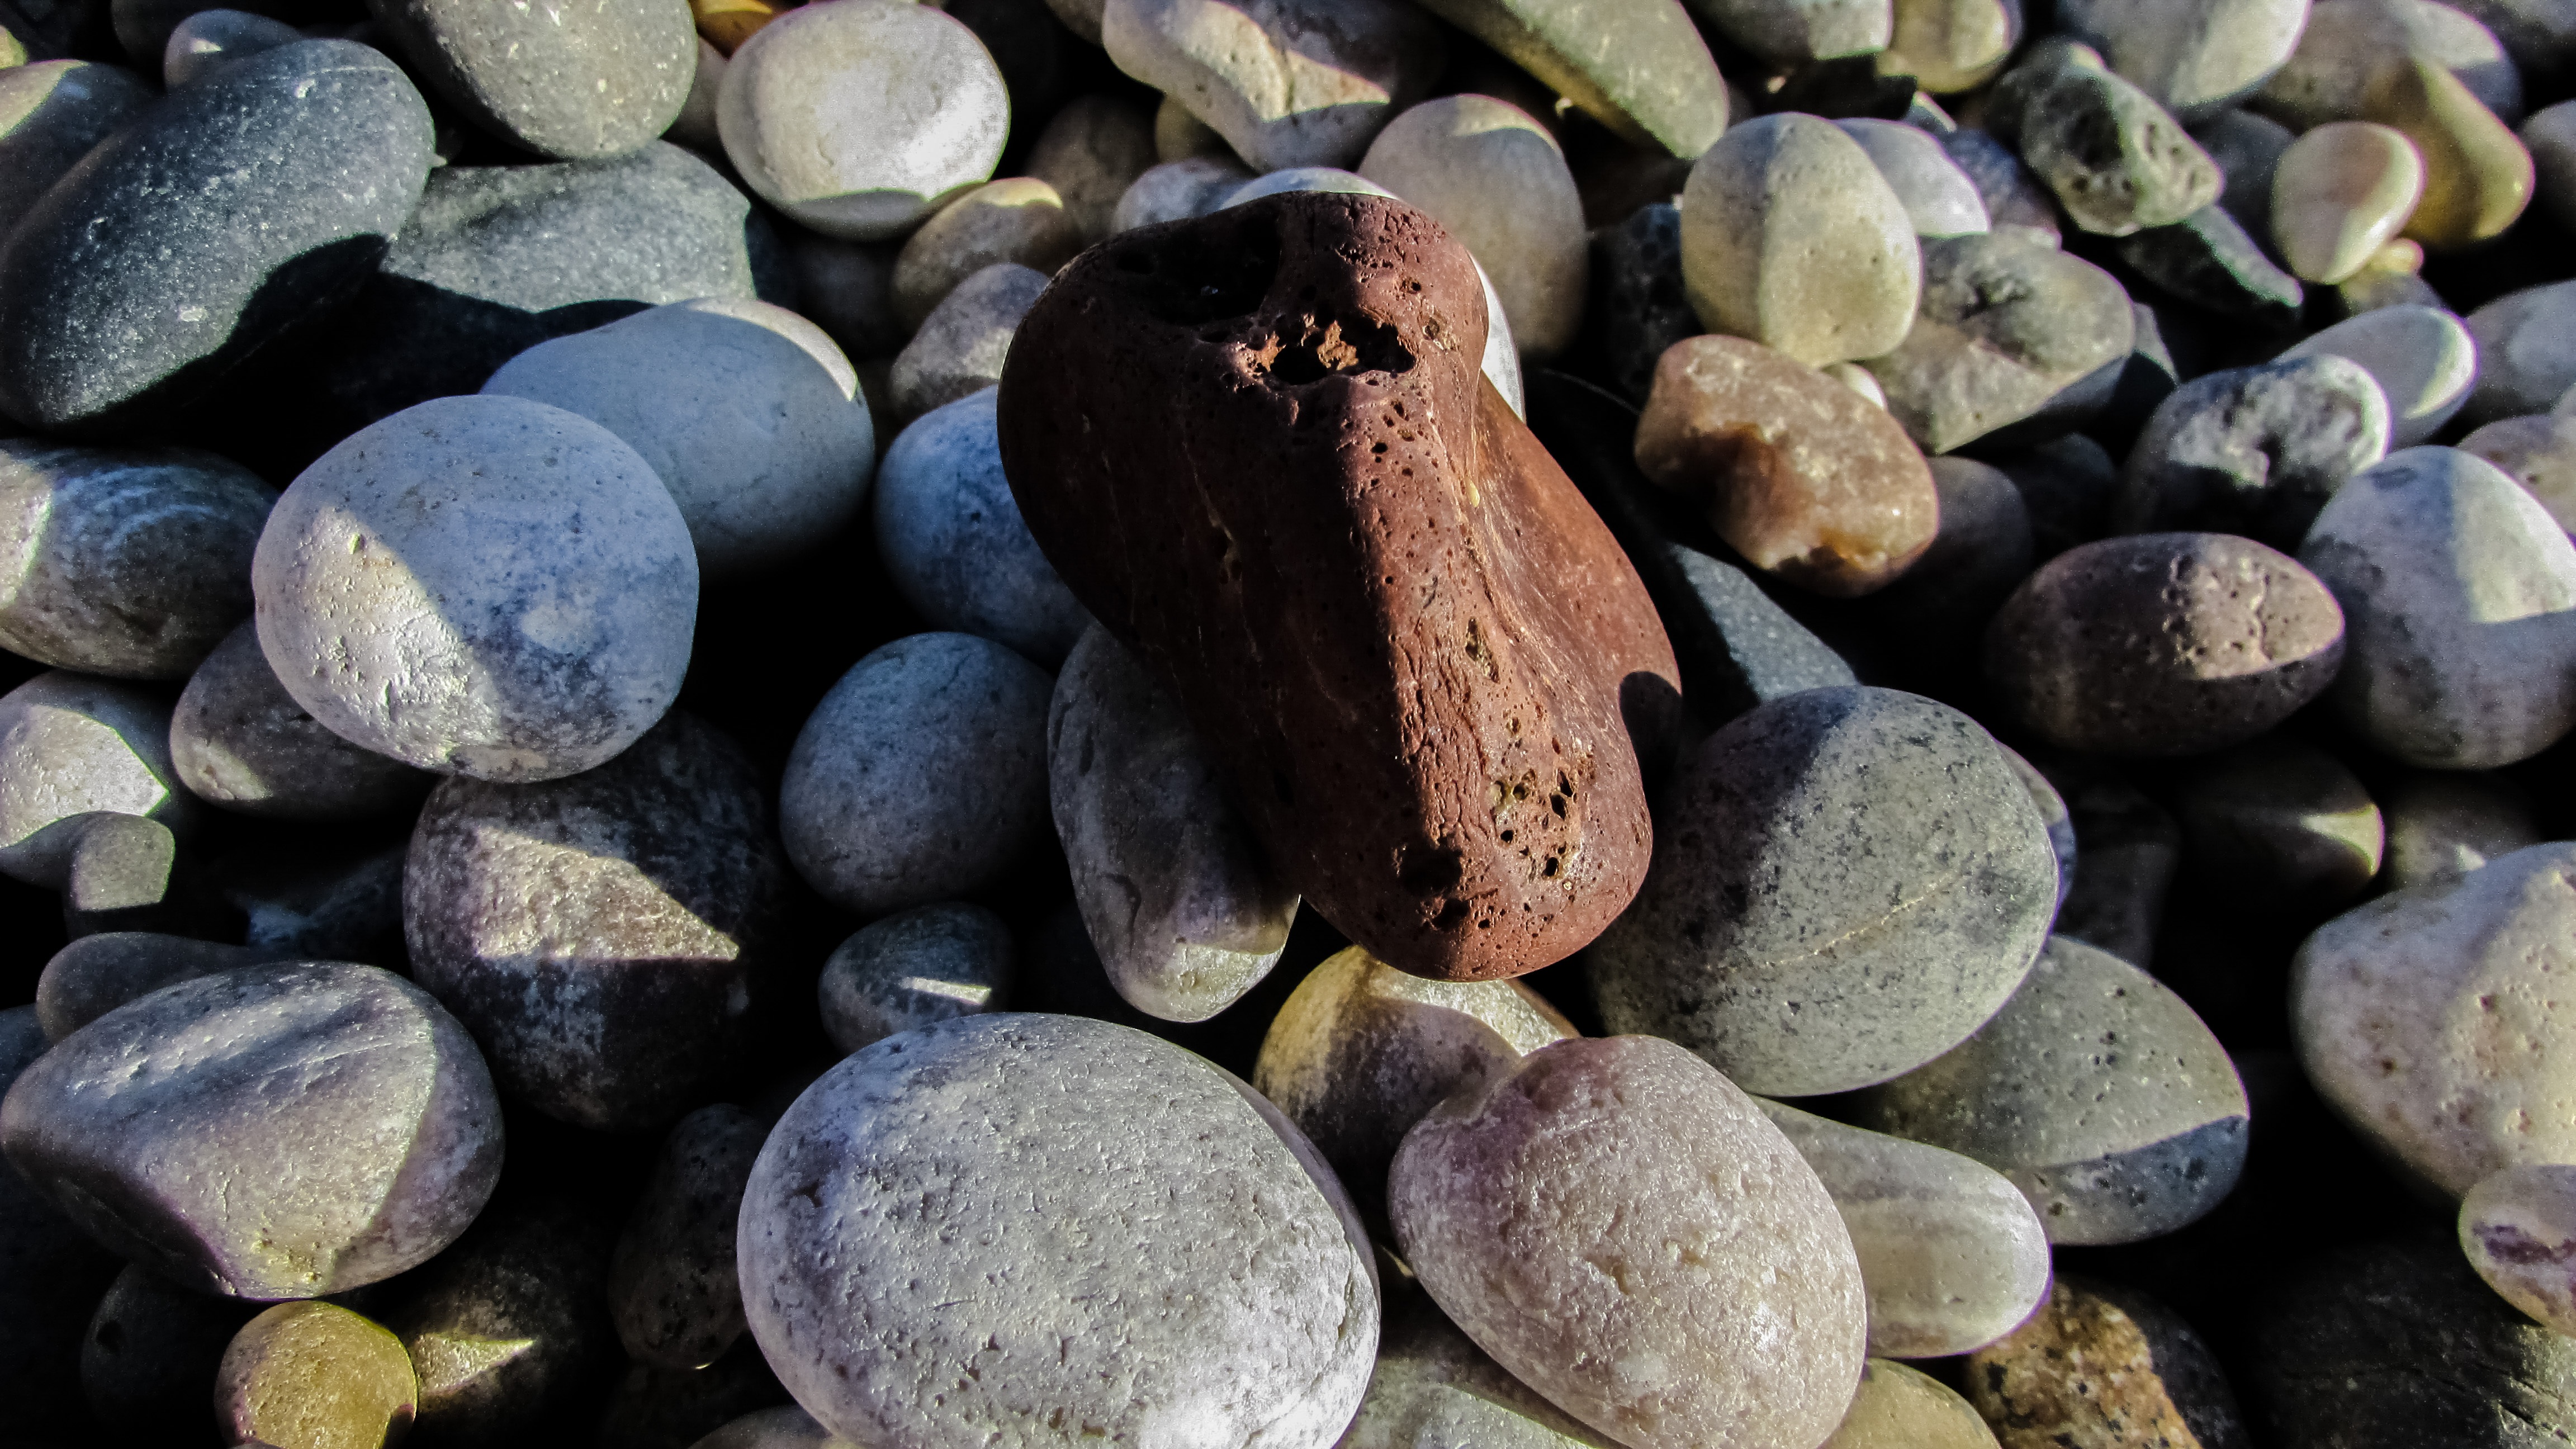
beach, nature, rock, plant, wood, flower, stone, food, produce, pebble, soil, material, gravel, pebbles, boulder, macro photography, flowering plant, land plant